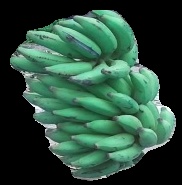
Variety: elakki-bale
Grade: grade3